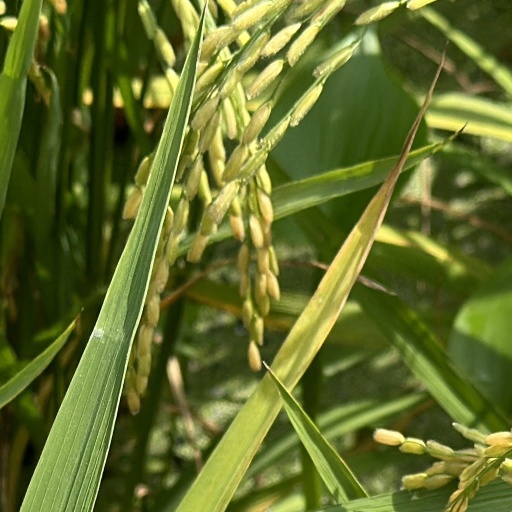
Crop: rice